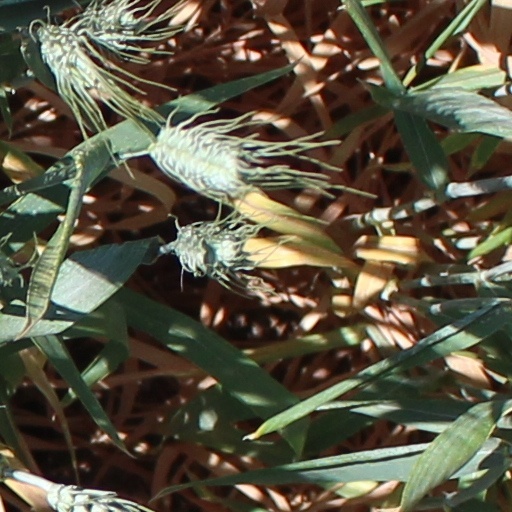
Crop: wheat